UWC Red Cross Nordic

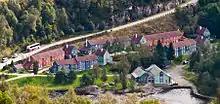
Student dormitories, 2009

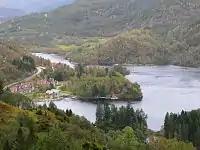
UWC RCN

Activities offered at the college include, among many others, climbing, kayaking and hiking, Model United Nations (MUN), environmental groups and musical activities. The college raises political awareness through presentations held by external guest speakers and students on political issues which are open to the whole college and the surrounding community. The college participates in aid projects and works with the local and national Red Cross. The school has its own Red Cross Youth group. Many staff members and all students offer a range of activities to youngsters from many Norwegian schools during one week courses in spring, summer and autumn. This is organised through the college Leirskule (Camp School) program which is led by staff with the additional support of EVS volunteers.